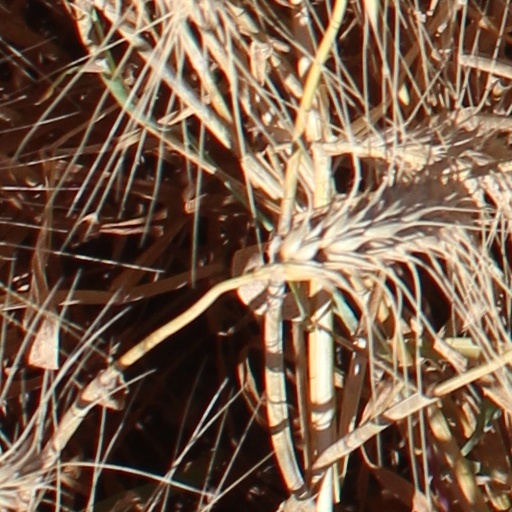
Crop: wheat